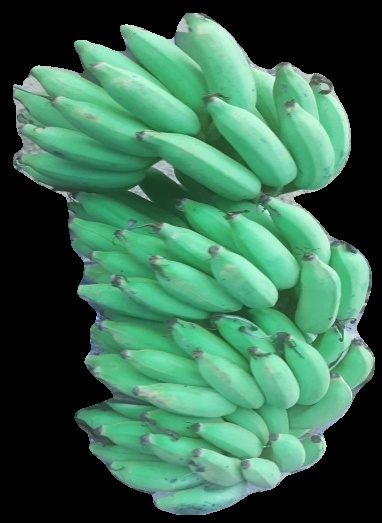
Variety: elakki-bale
Grade: grade2